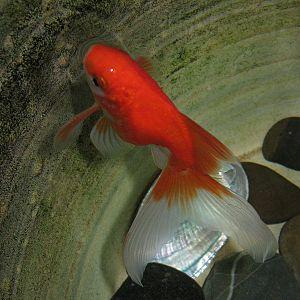
Le poisson rouge Queue d'éventail est la forme occidentale du Ryukin. Il possède un corps de forme ovoïde, une grande nageoire dorsale, une longue nageoire caudale quadruple et une absence de bosse nucale.